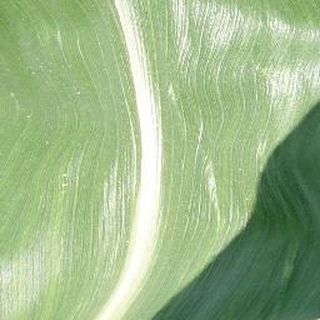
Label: healthy_corn